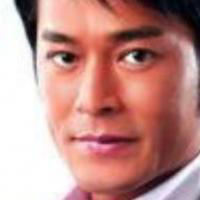
Age group: age 31-40